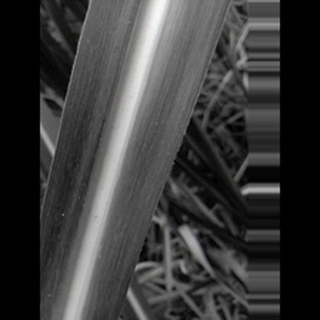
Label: sugarcane_mosaic